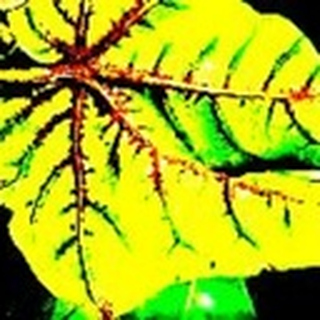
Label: cotton_bacterial_blight